Chico Marx

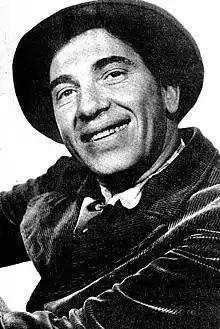
Chico

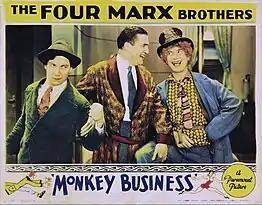
Lobby card for "Monkey Business" (1931) with Chico (left) and Harpo (right)

Leonard Joseph "Chico" Marx (March 22, 1887October 11, 1961) was an American comedian, actor, and pianist. He was the oldest brother in the Marx Brothers comedy troupe, alongside his brothers Arthur ("Harpo"), Julius ("Groucho"), Milton ("Gummo"), and Herbert ("Zeppo"). His persona in the act was that of a charming, uneducated but crafty con artist, seemingly of rural Italian origin, who wore shabby clothes and sported a curly-haired wig and Tyrolean hat. On screen, Chico is often in alliance with Harpo, usually as partners in crime, and is also frequently seen trying to con or outfox Groucho. Leonard was the oldest of the Marx Brothers to live past early childhood, the first-born being Manfred Marx who had died in infancy. In addition to his work as a performer, he played an important role in the management and development of the act in its early years.